Supreme Council for National Reconstruction

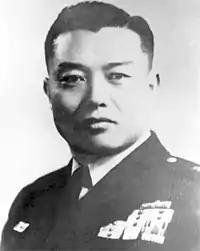
General Chang Do-yong served as the first Chairman of the Supreme Council from May to July 1961.

Park Chung Hee, a Major General in the Republic of Korea Army with decidedly ambiguous political leanings, was heavily influenced by this unfolding intellectual reaction. Park became the leader of a reformist faction within the military that plotted a coup d'etat against the civilian government of the Second Republic on 12 May 1961. The plot was aborted after being leaked, however, the military attempted another coup four days later on 16 May which was successful, dissolving the Second Republic. They proceeded to broadcast a proclamation outlining the policy objectives of the coup, including anti-communism, strengthening of ties with the United States, the elimination of political corruption, the construction of an autonomous national economy, Korean reunification, and the removal of the present generation of politicians. Park and his supporters subsequently established the Military Revolutionary Committee as a military junta government, later renamed the Supreme Council for National Reconstruction. President Yun Posun, who had sided with the coup, was retained in his position as a theoretic figurehead. General Chang Do-yong, then Army Chiefs of Staff, was installed as the Chairman of the Supreme Council, while Park became the vice-chairman. However, the power struggles within the Supreme Council allowed Park to engineer the gradual transfer of power from Chang to himself. In July, Park officially replaced Chang as chairman, effectively becoming the "de facto" dictator of Korea.